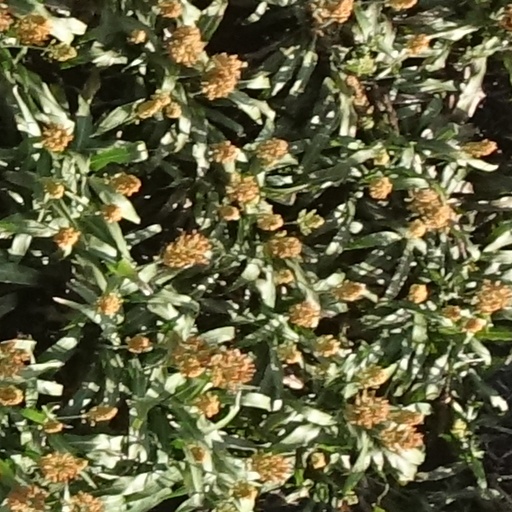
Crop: sorghum